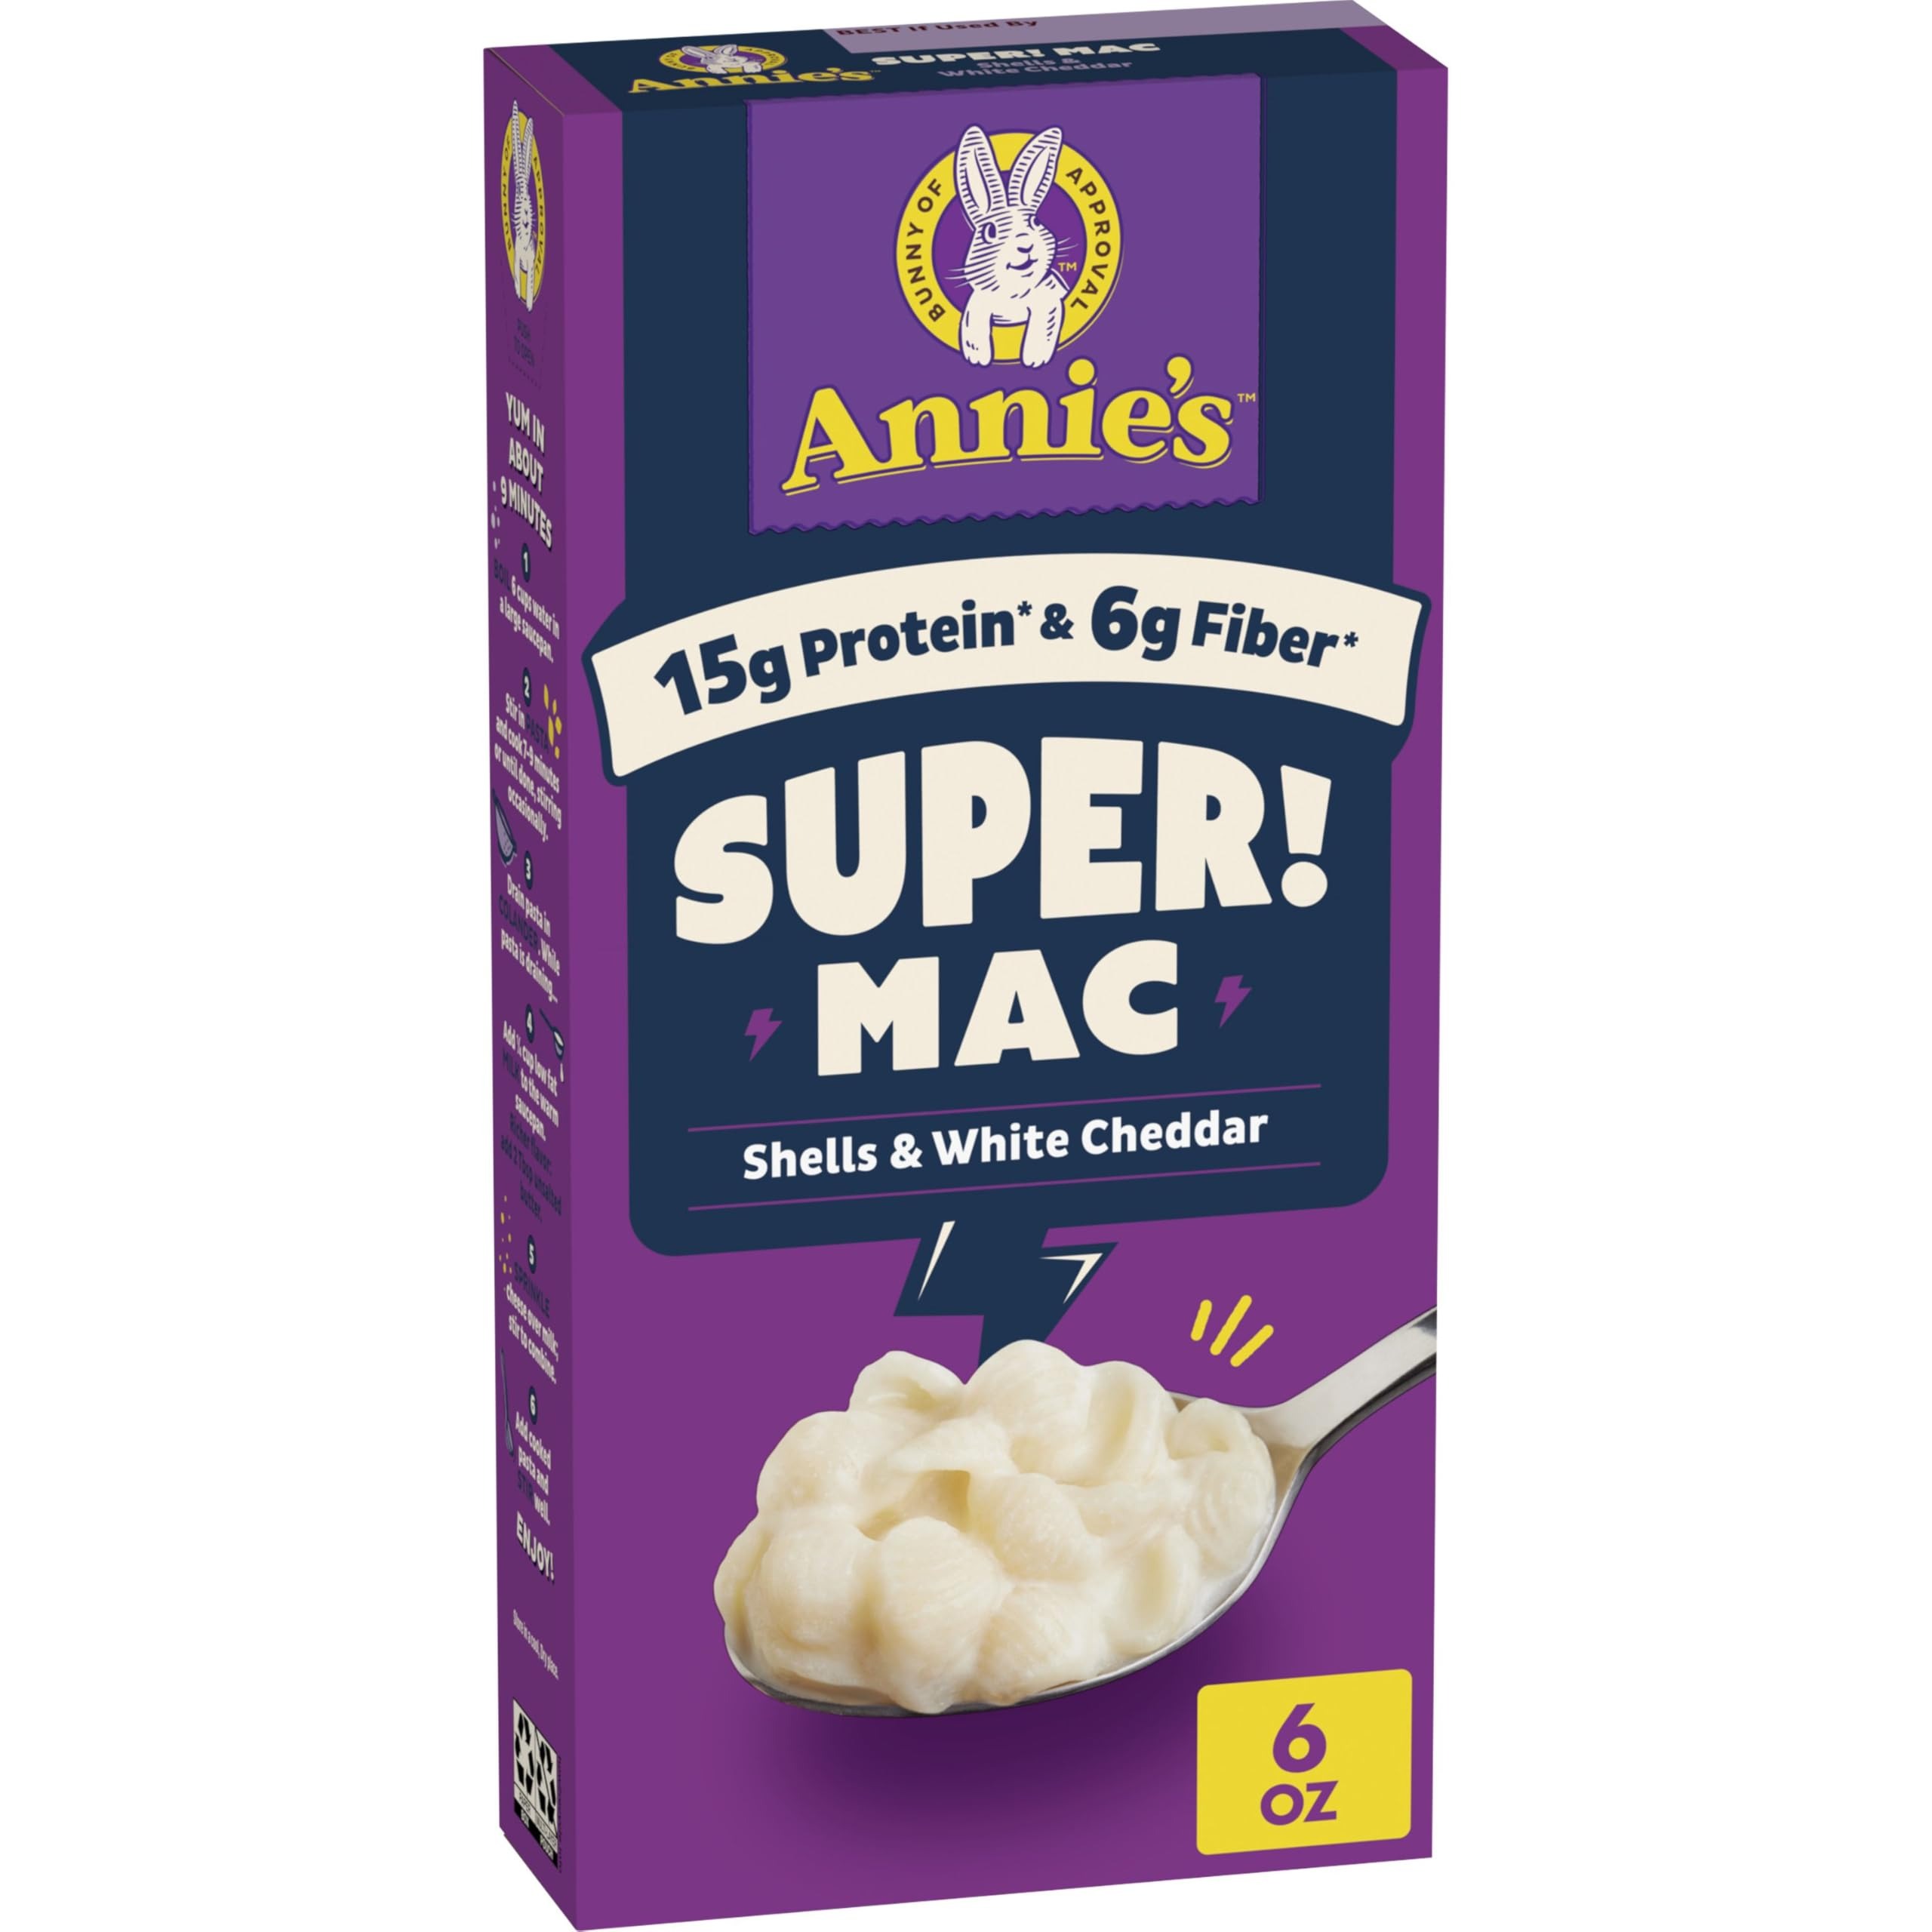
Item Name: Annie's Super! Mac, Protein Macaroni And Cheese Dinner, Shells & White Cheddar, 6 oz.
Bullet Point 1: PROTEIN MAC AND CHEESE: Enjoy the creamy, cheesy tastes of Annie's Super! Mac protein macaroni and cheese in a delicious Shells & White Cheddar flavor
Bullet Point 2: MIGHTIER BY THE MOUTHFUL: Each serving of Annie's Super! Mac has 15g of protein and 6g of fiber
Bullet Point 3: MADE WITH GOODNESS: Enjoy every spoonful of Annie's macaroni and cheese made with organic pasta and real cheese
Bullet Point 4: JUST THE GOOD STUFF: No artificial flavors, synthetic colors or preservatives
Bullet Point 5: CONTAINS: 6 oz
Value: 6.0
Unit: Ounce

Price: 2.885